Question: Who is in the photo?
Tambaya: Menene a cikin hoton?
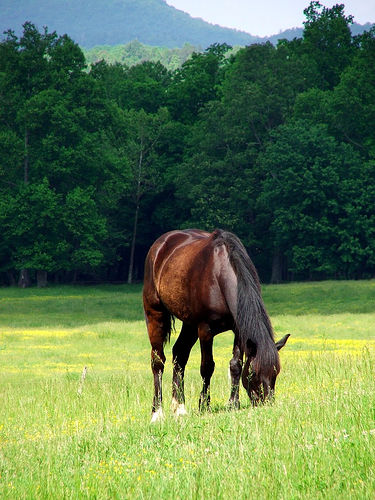
Answer: The horse.
Amsa: Dokin.